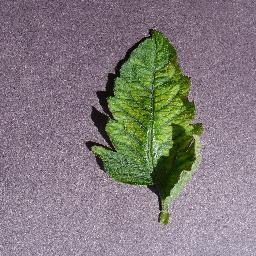
Label: Tomato___Tomato_mosaic_virus